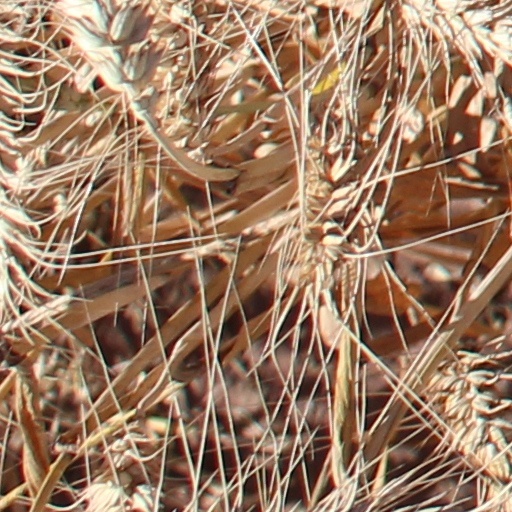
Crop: wheat